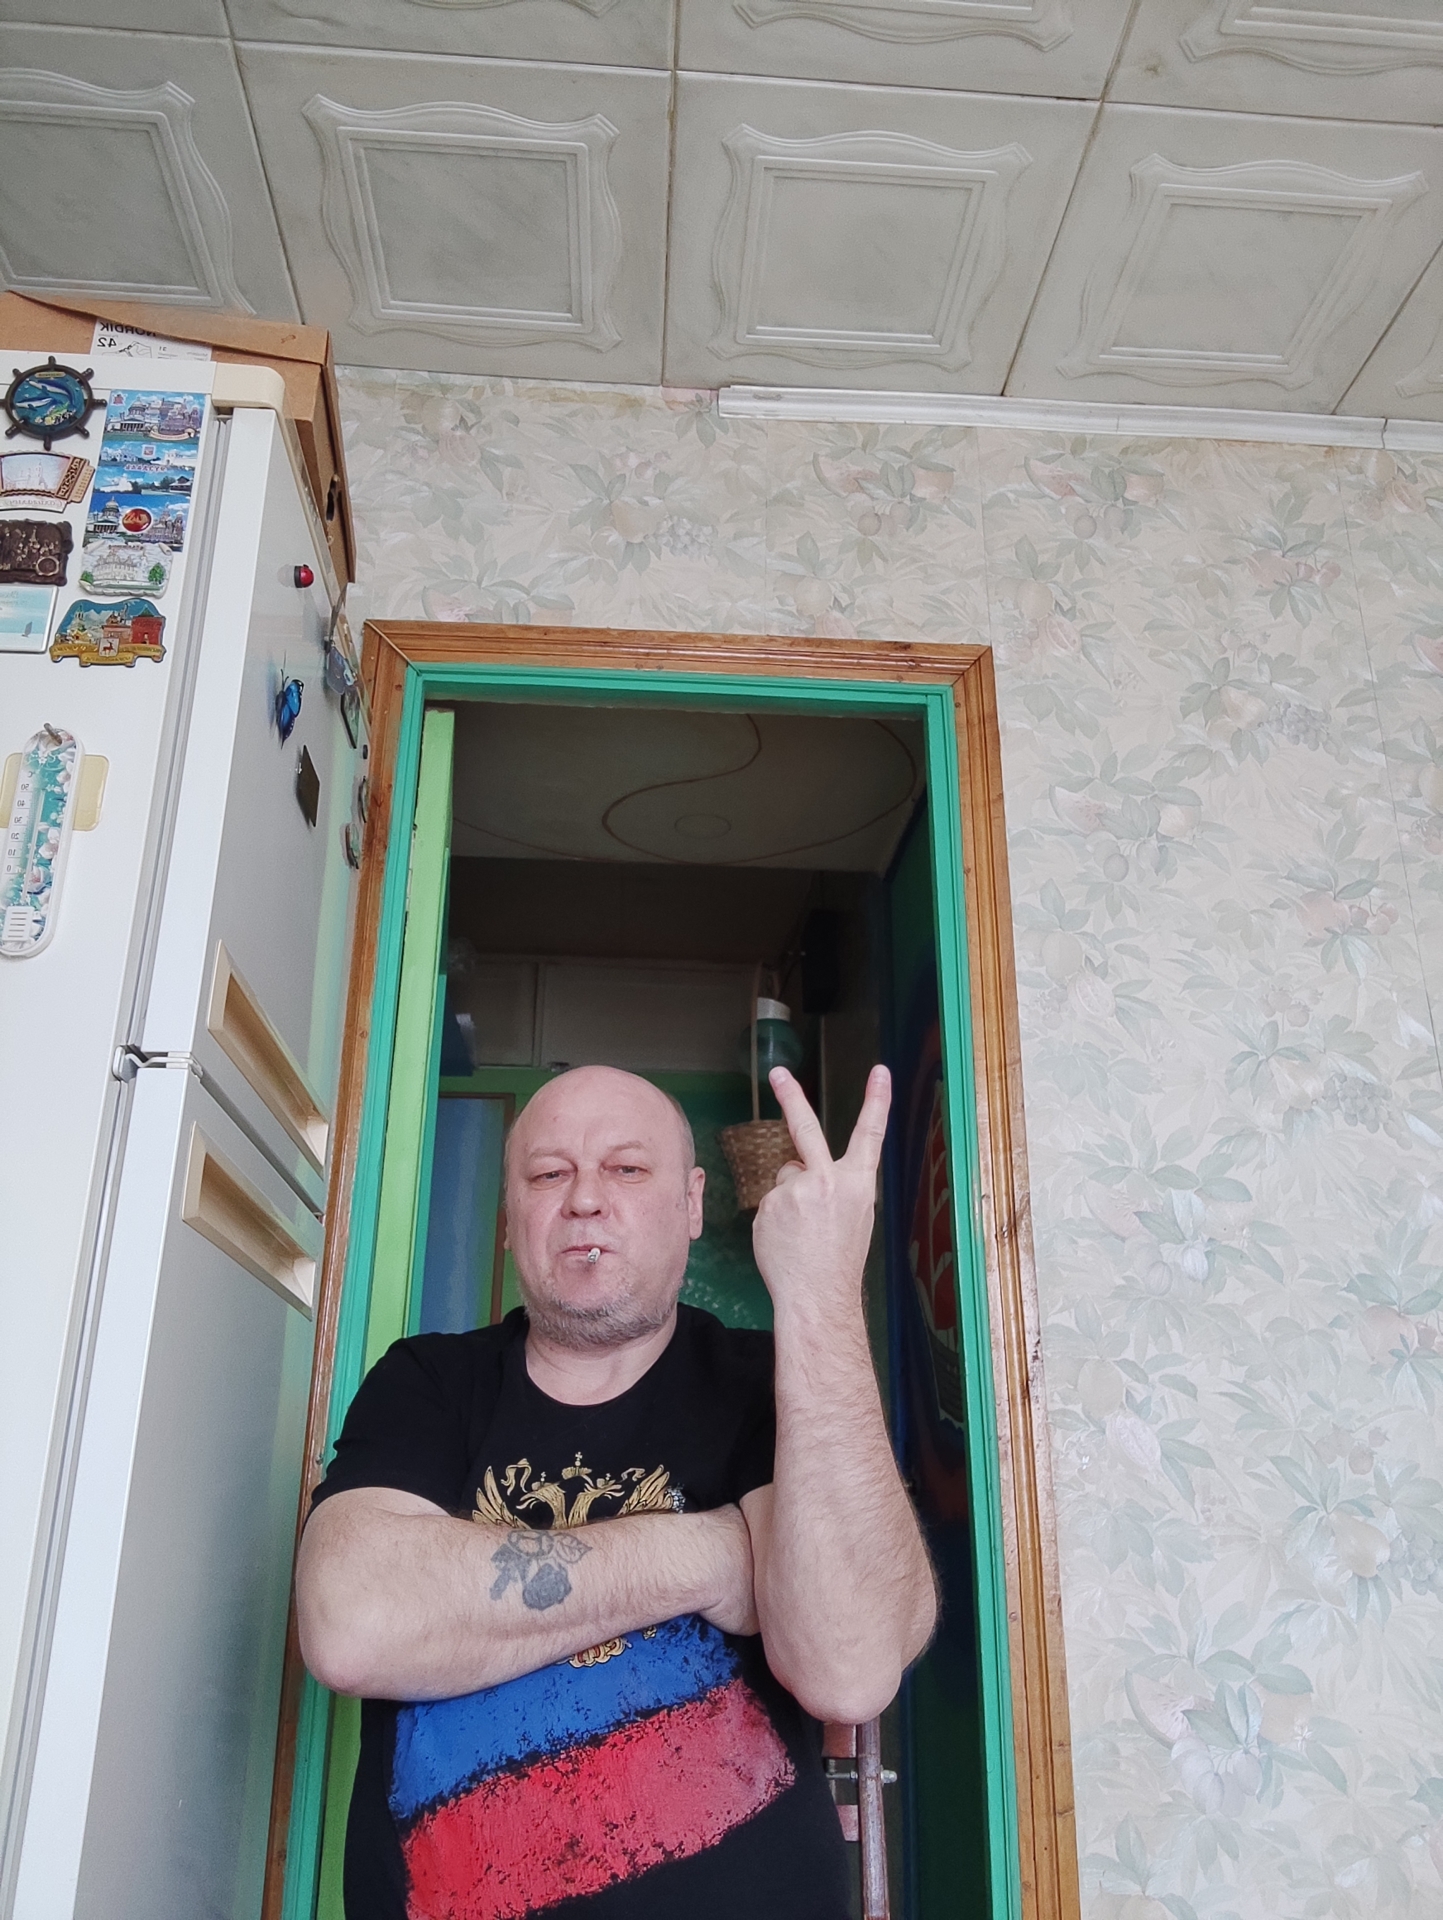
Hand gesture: peace_inverted